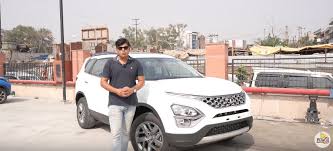
Label: noambulance